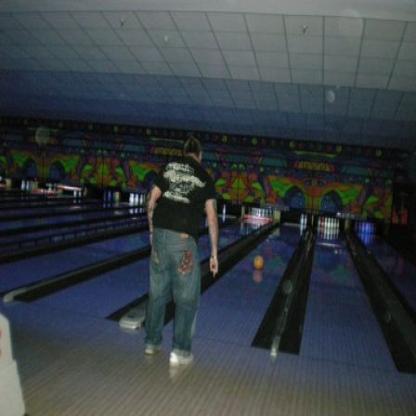
Scene: Indoor